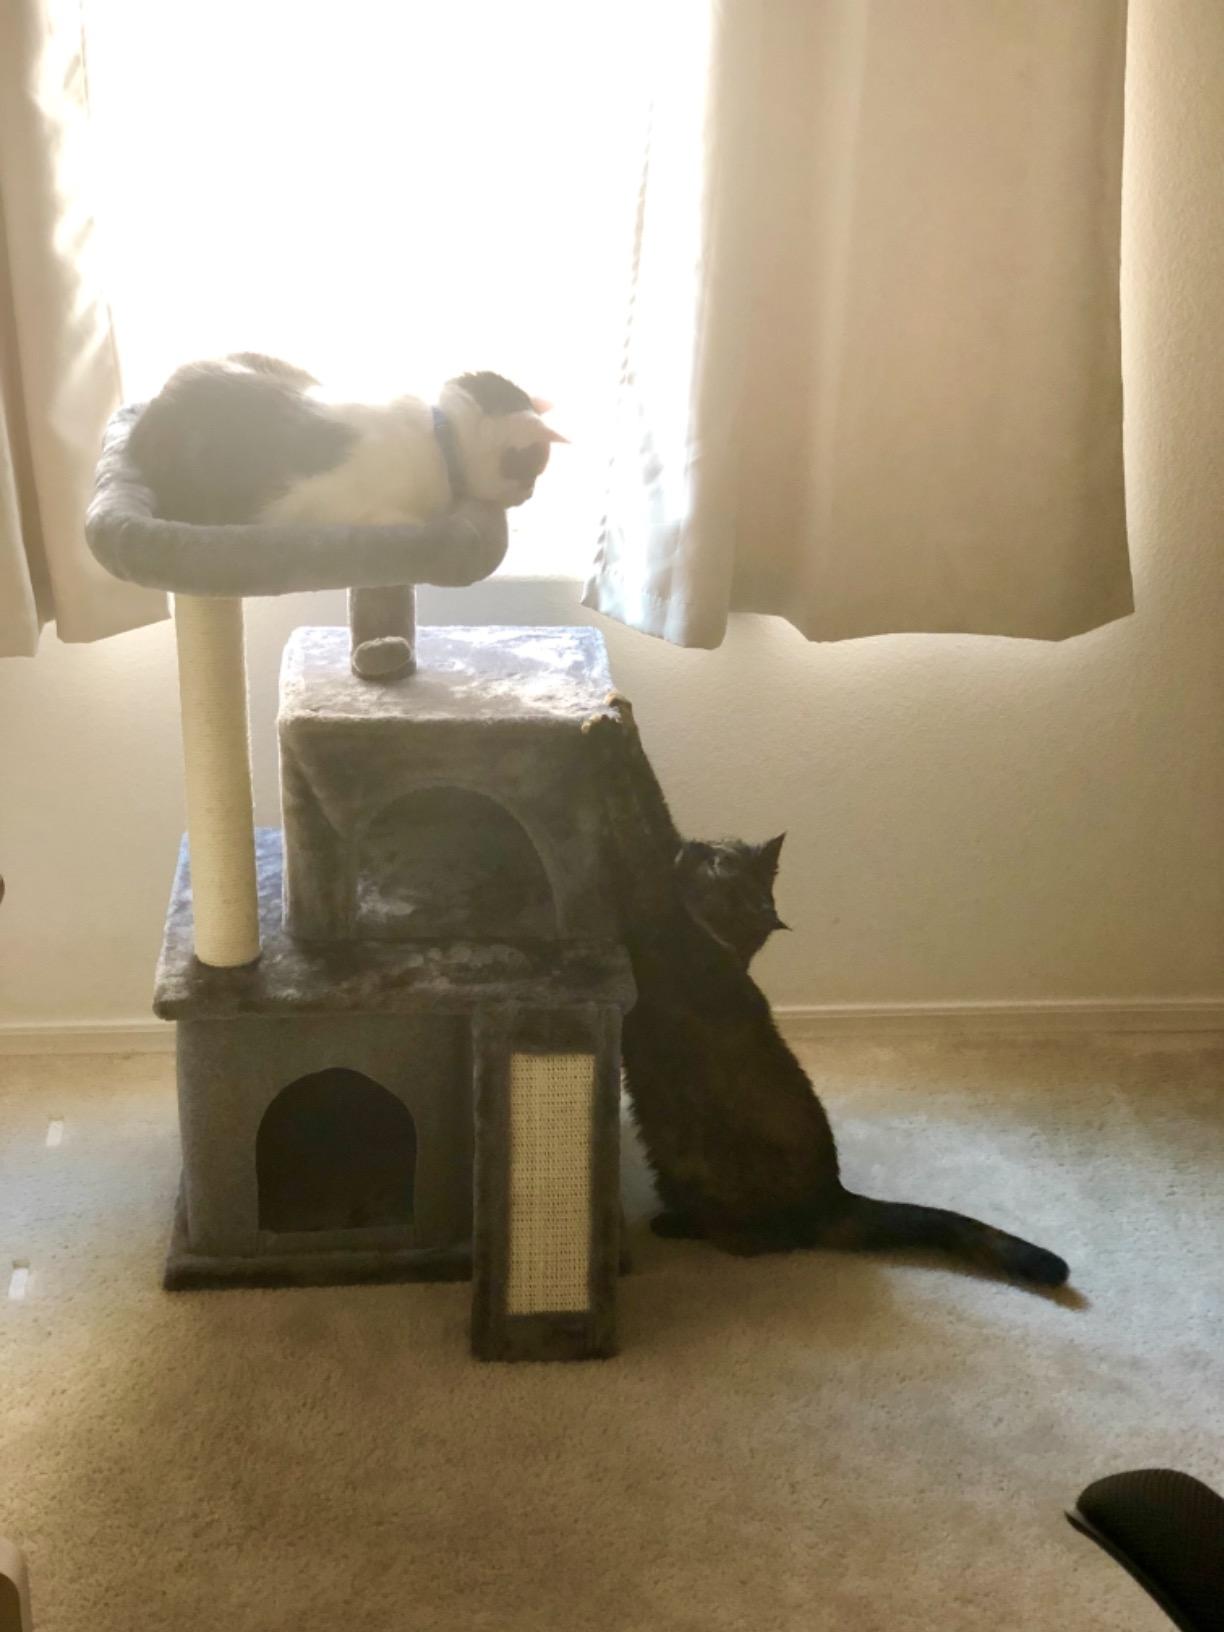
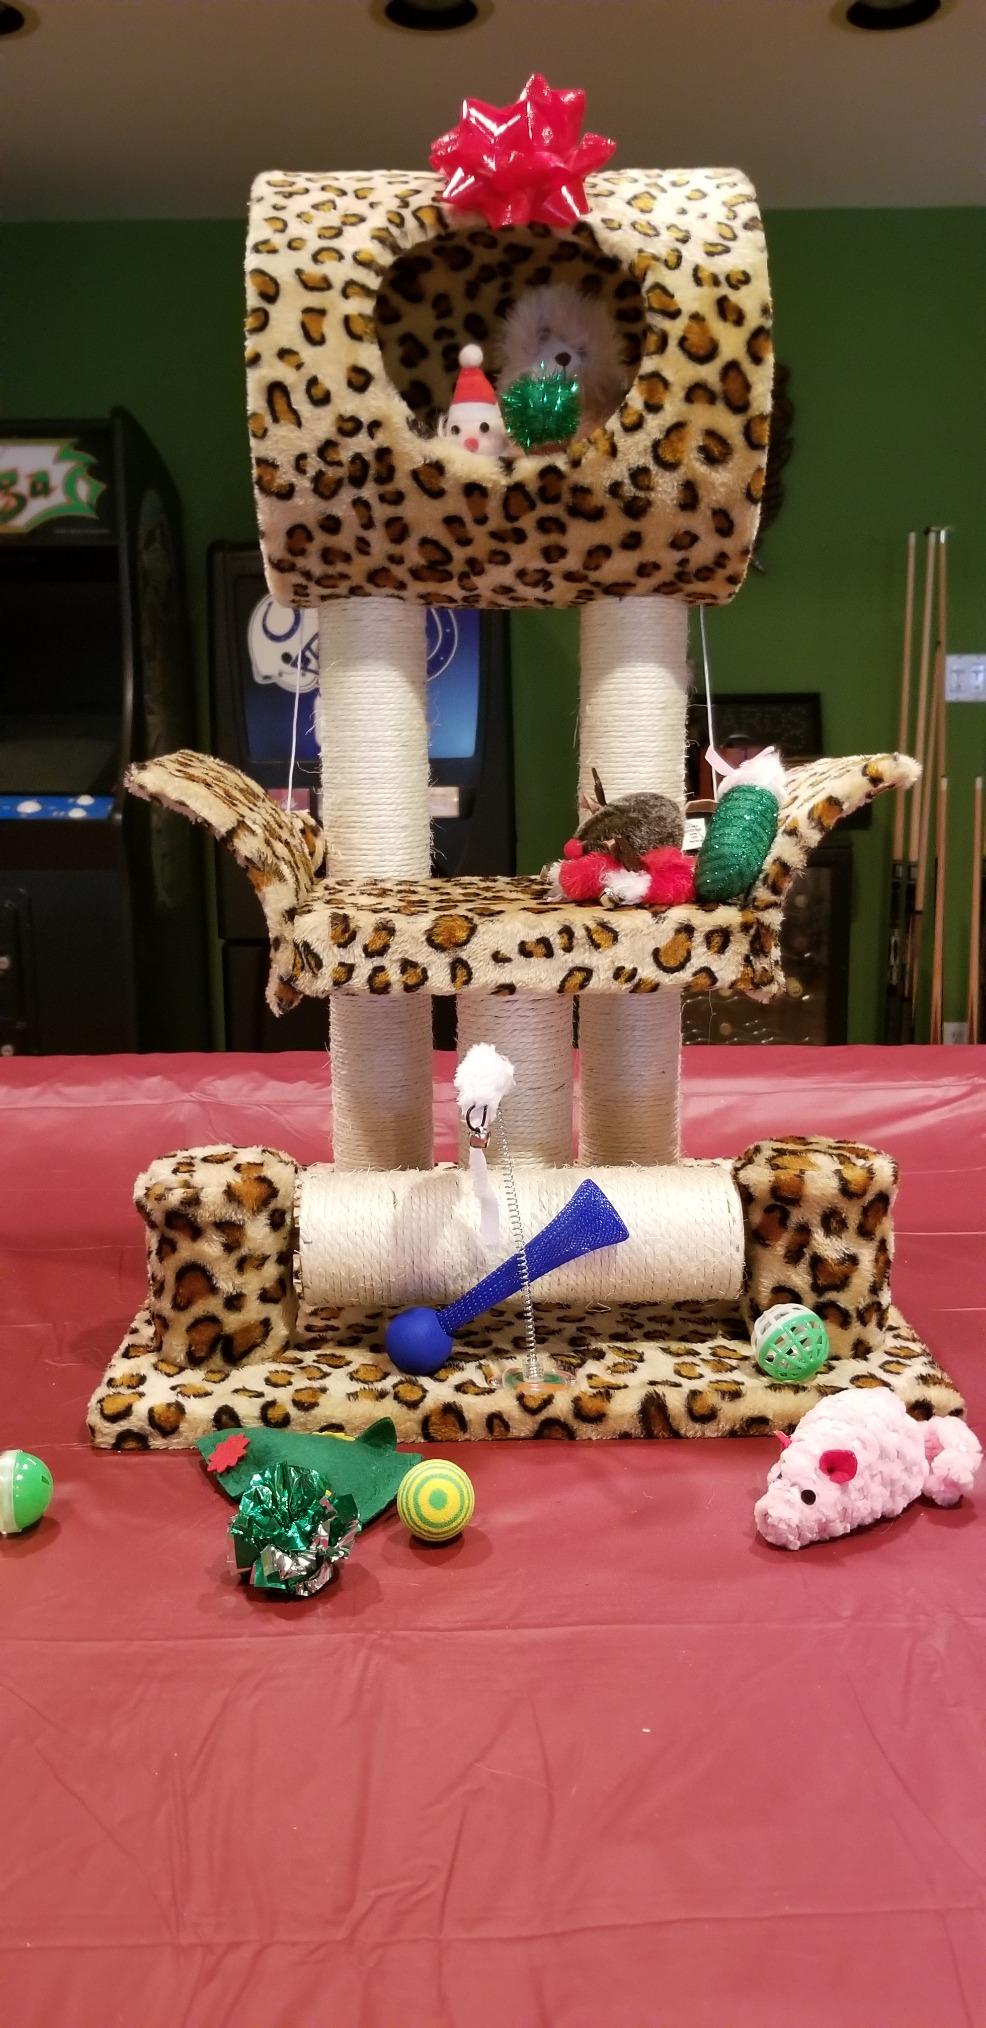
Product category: items_cat tree
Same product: no